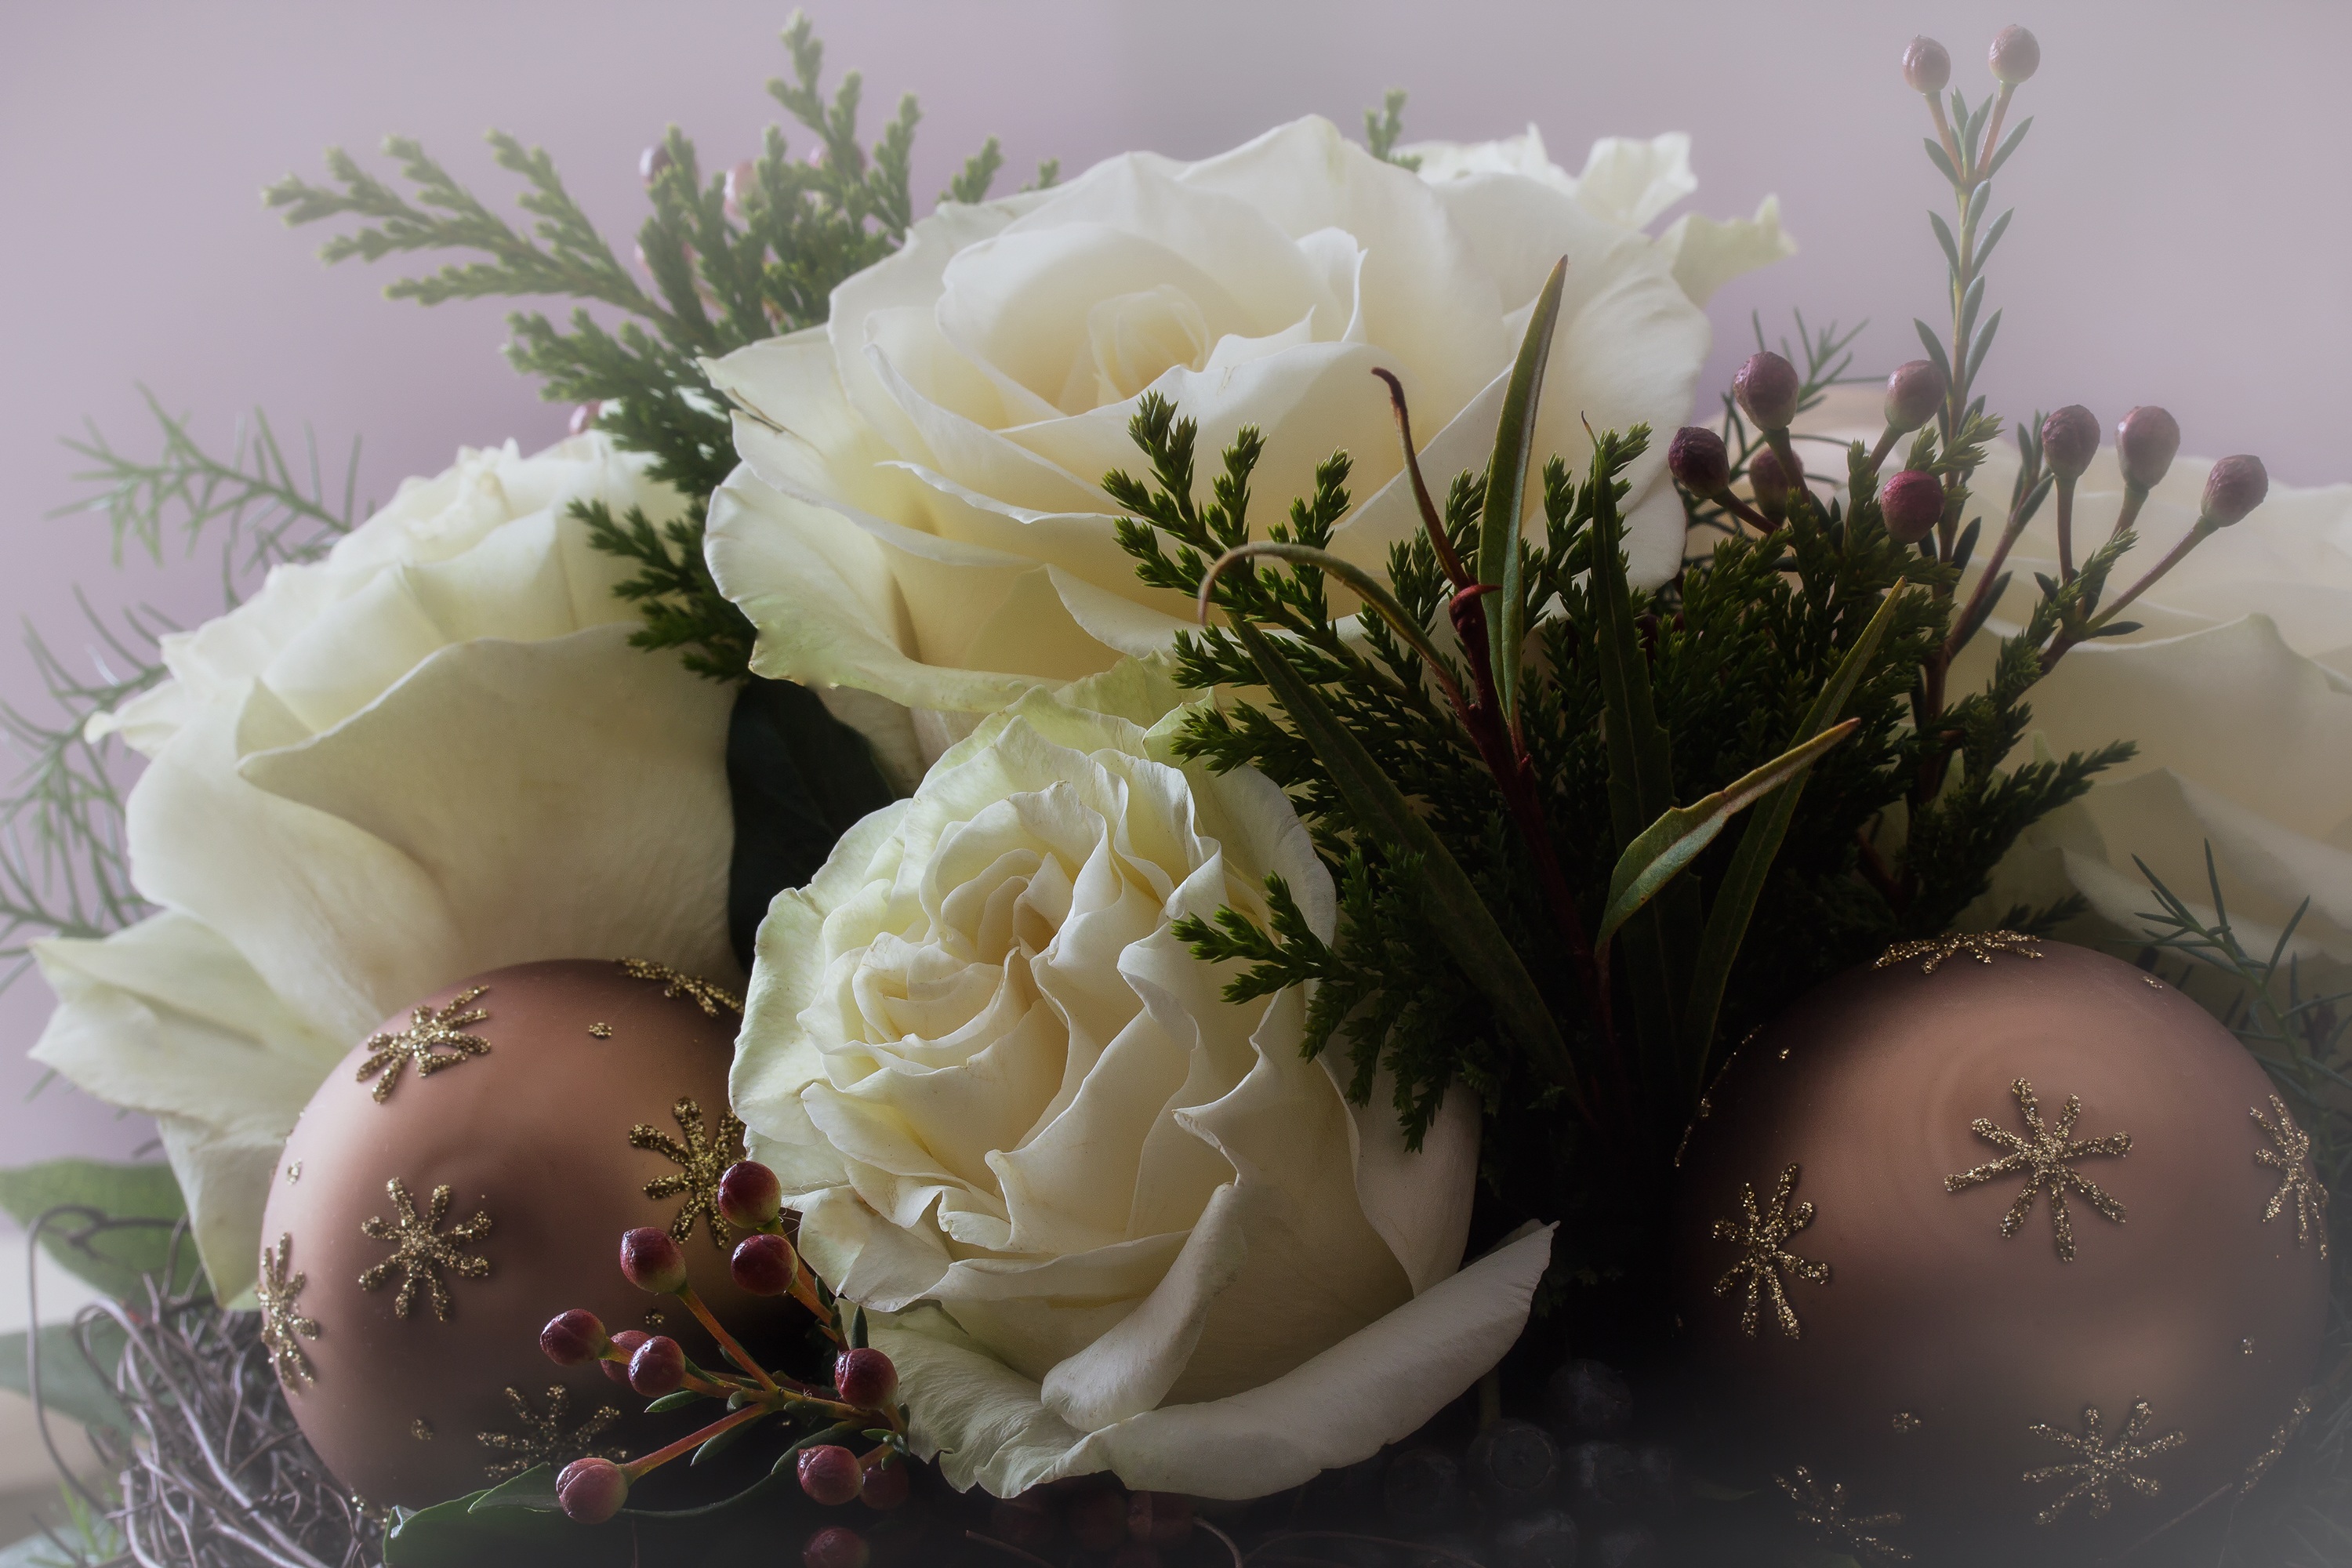
plant, flower, petal, christmas, flora, christmas time, roses, floristry, peony, christmas greeting, flowering plant, flower bouquet, cut flowers, white roses, christbaumkugeln, glaskugeln, floral design, centrepiece, land plant, flower arranging